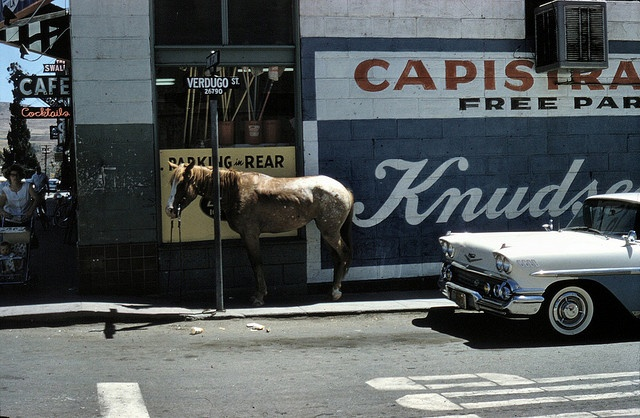
A tall brown horse standing on the side of a street.
A horse tied up outside a cafe in San Juan Capistrano
A horse is tethered on a sidewalk next to a row of stores.
A horse and a classic car in front a painted advertisement.
a brown black and white horse a car and some people on a street